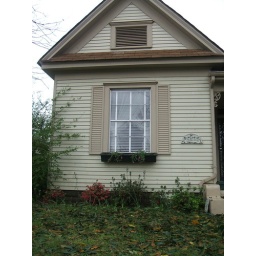
my newly planted petunias in the window box are beat down along with the flower bed below